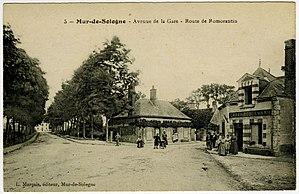
Carte postale ancienne noir et blanc de Mur-de-Sologne (avant les années 1920)
Mur-de-Sologne est une commune française située dans le département de Loir-et-Cher, en région Centre-Val de Loire.